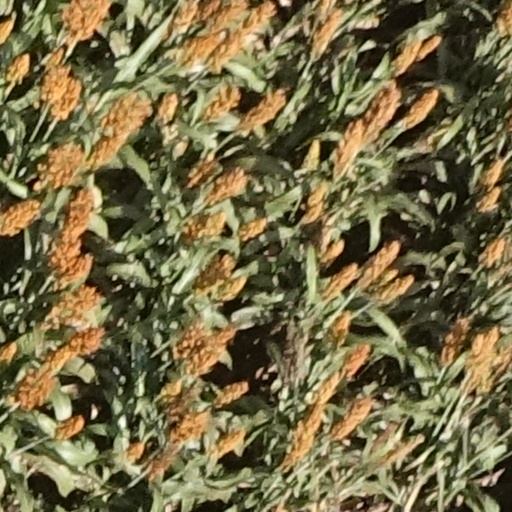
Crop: sorghum